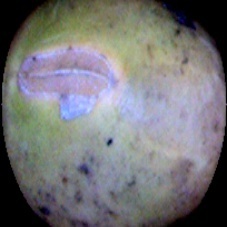
Label: Immature